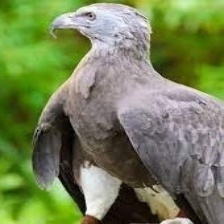
Species: GREY HEADED FISH EAGLE
Scientific name: ICHTHYOPHAGA ICHTHYAETUS